King's County Royal Rifle Militia

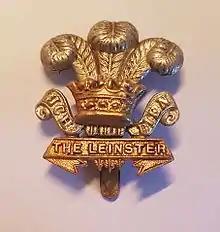
Prince of Wales's Leinster Regiment cap badge.

A Brigade Depot was formed in April 1873 at Birr, the King's County Rifles' headquarters. Although often referred to as brigades, the sub-districts were purely administrative organisations, but in a continuation of the Cardwell Reforms a mobilisation scheme began to appear in the "Army List" from December 1875. This assigned regular and militia units to places in an order of battle of corps, divisions and brigades for the 'Active Army', even though these formations were entirely theoretical, with no staff or services assigned. The King's County Rifles were assigned to 1st Brigade of 2nd Division, III Corps. The brigade, consisting of three Irish Militia regiments, would have mustered at Redhill in Surrey in time of war.